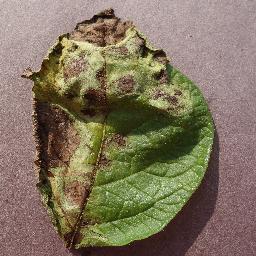
Label: Potato___Late_blight